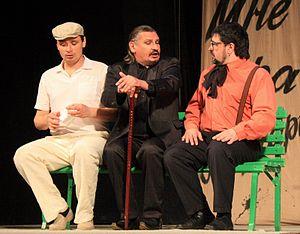
Woland ou Voland est un personnage de fiction qui apparaît dans le roman Le Maître et Marguerite de l'écrivain soviétique Mikhaïl Boulgakov.